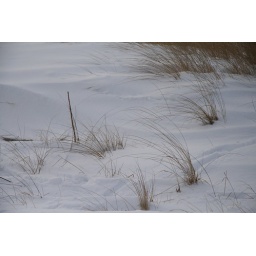
beach grass and snow in Wells, Maine